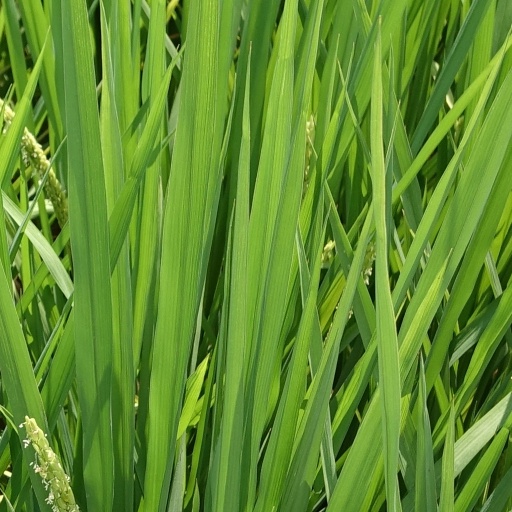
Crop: rice